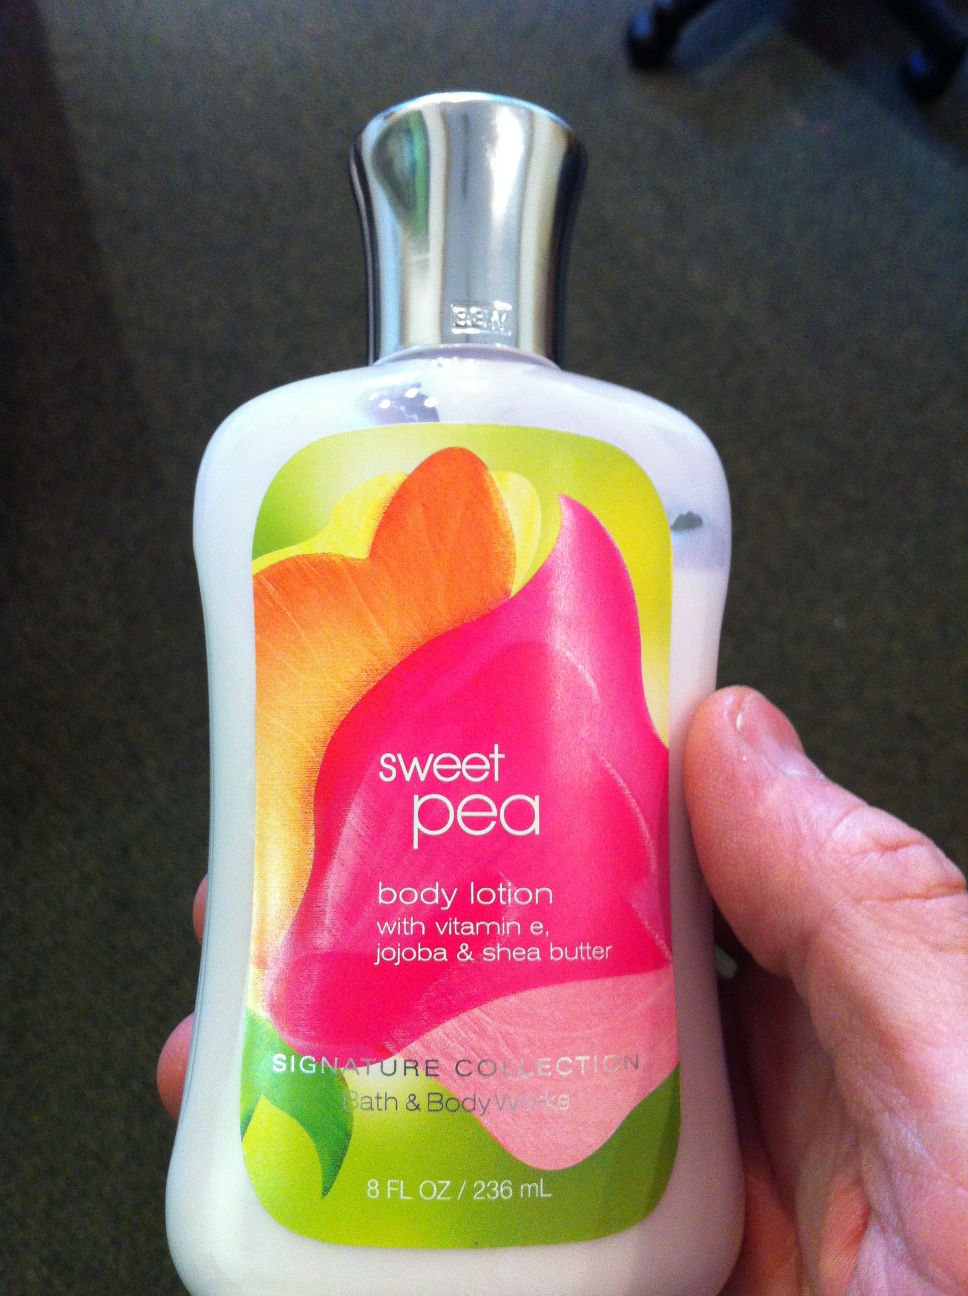Question: what scent is this lotion?
Answer: sweet pea